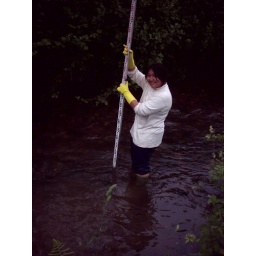
Measuring water depth using a 4m pole that got stuck in the trees eventually.